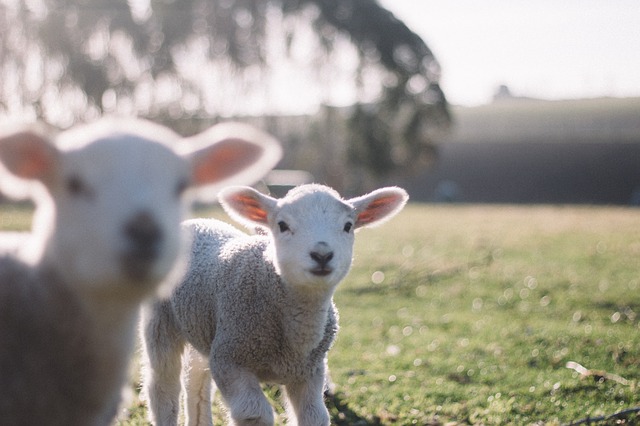
Label: pecora